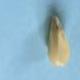
Maize quality: Good